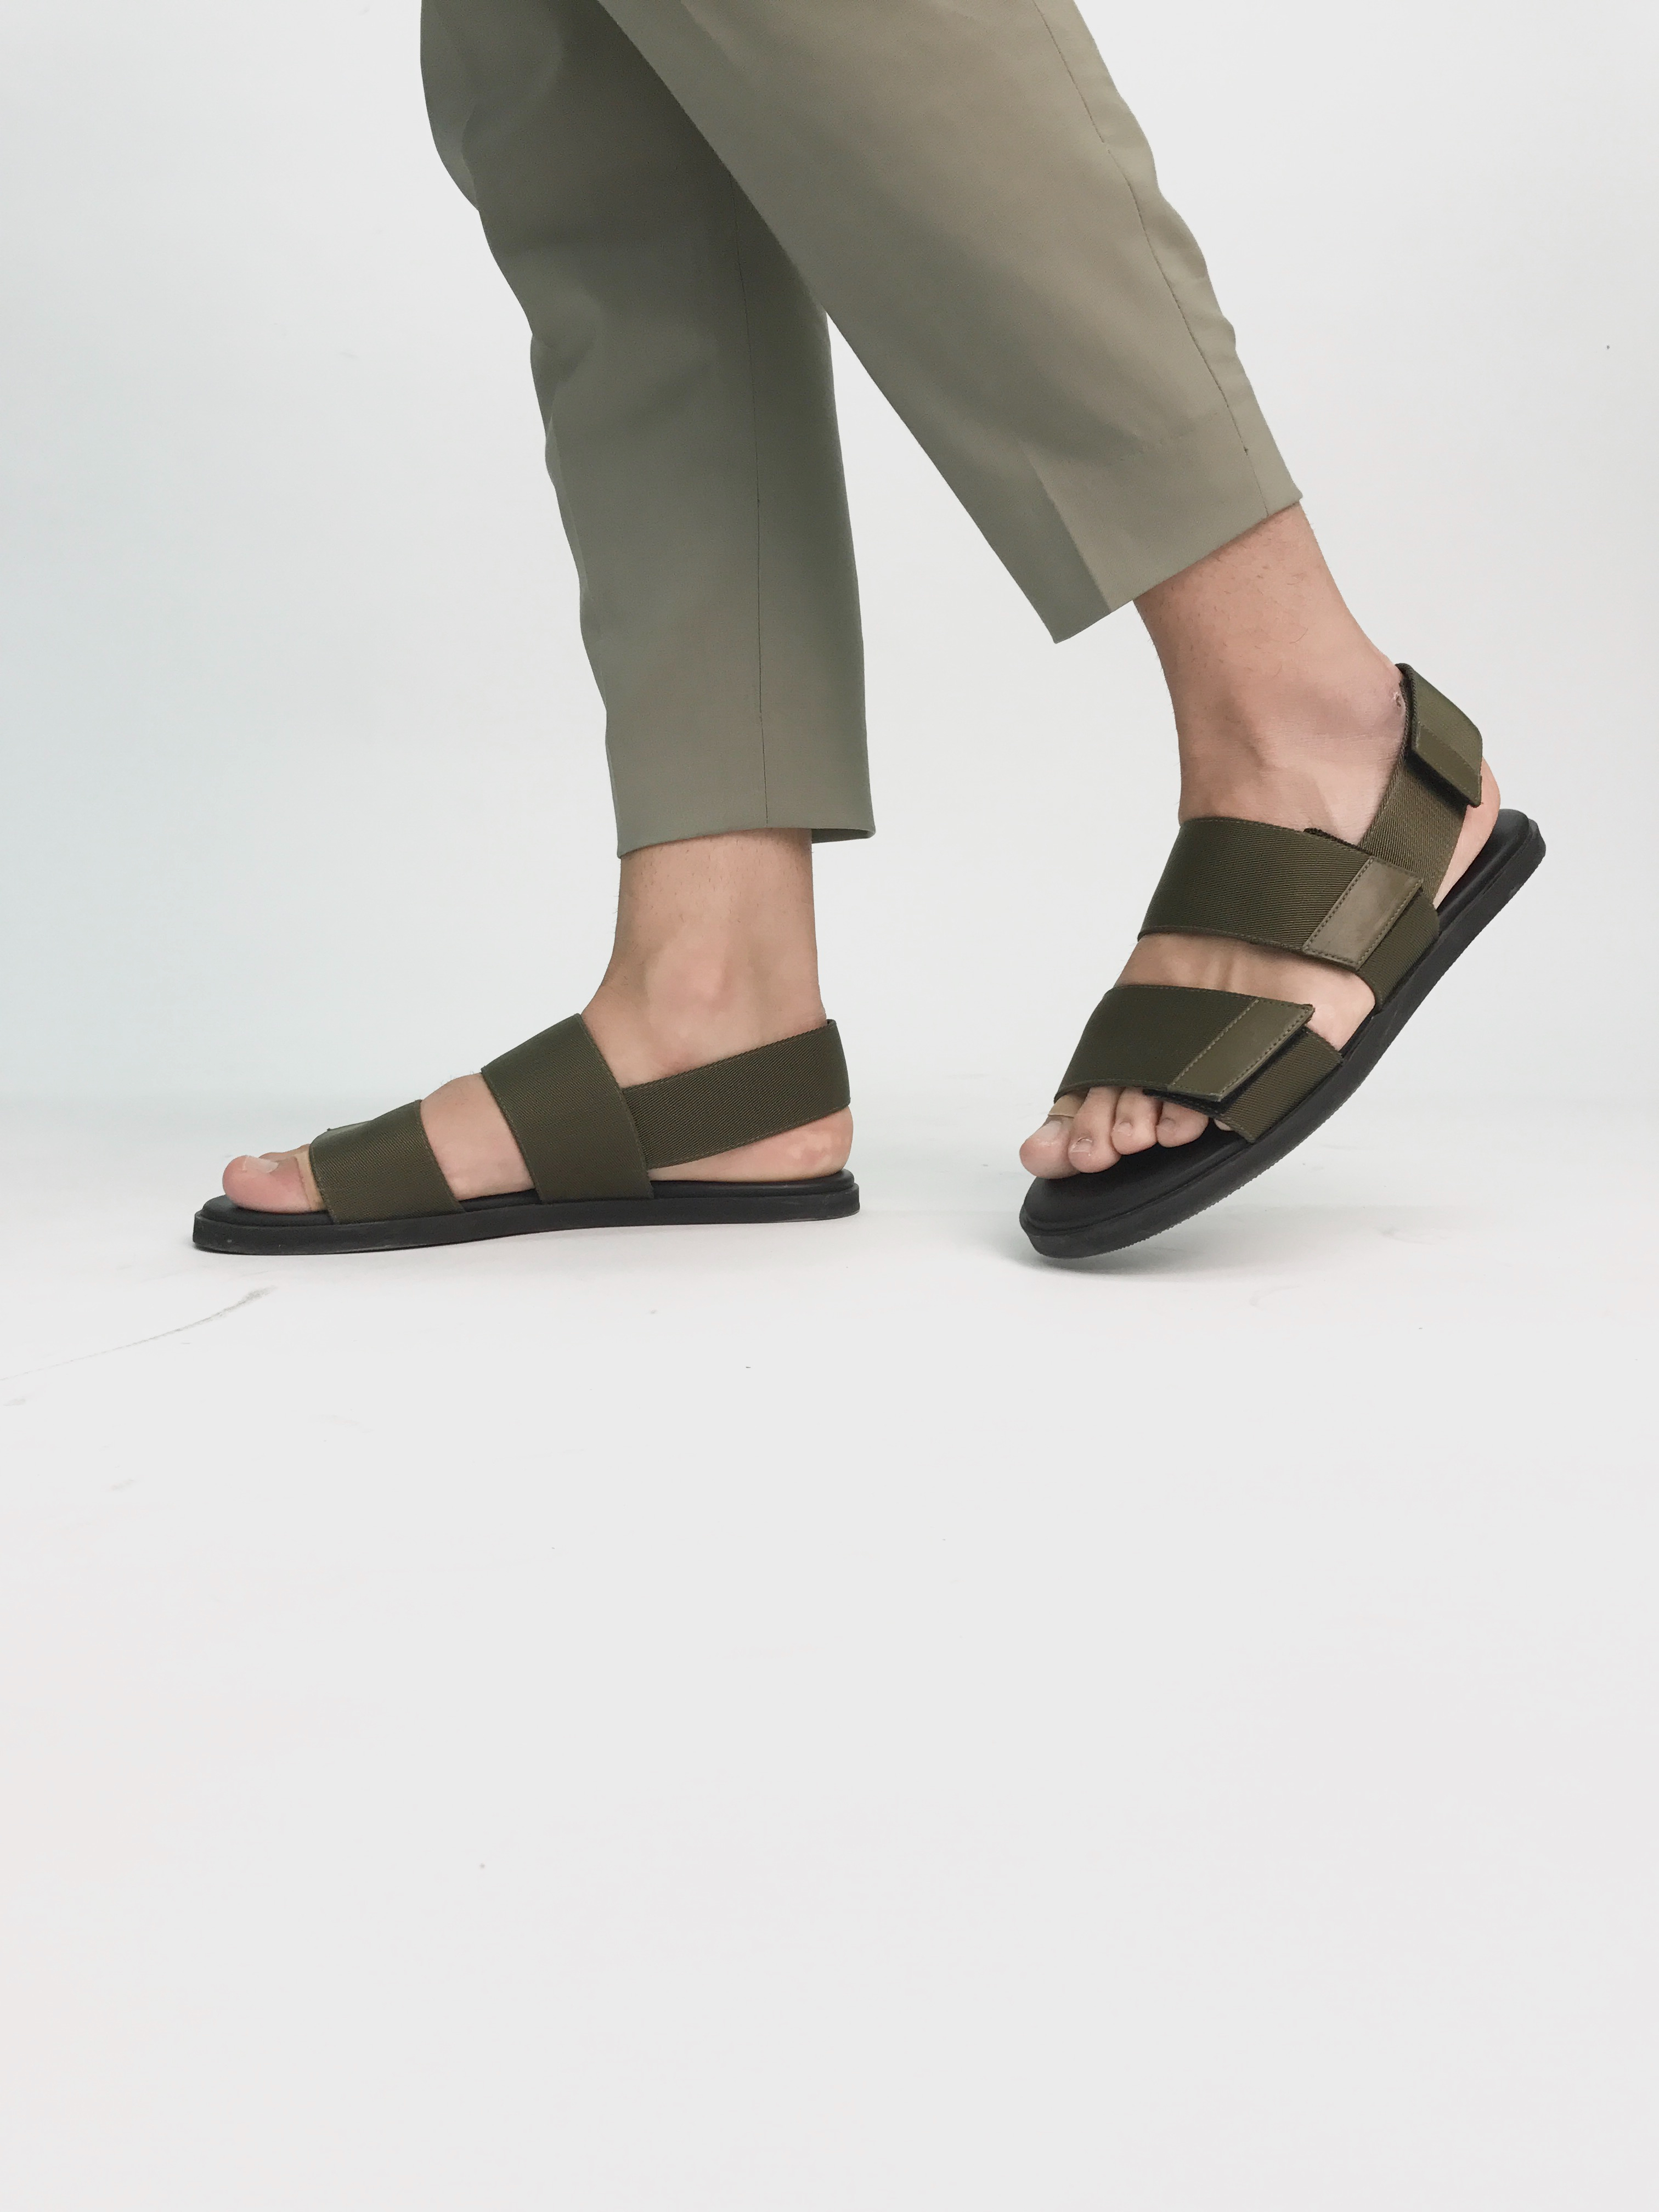
shoe, leather, leg, pattern, spring, fashion, clothing, arm, human body, trousers, textile, footwear